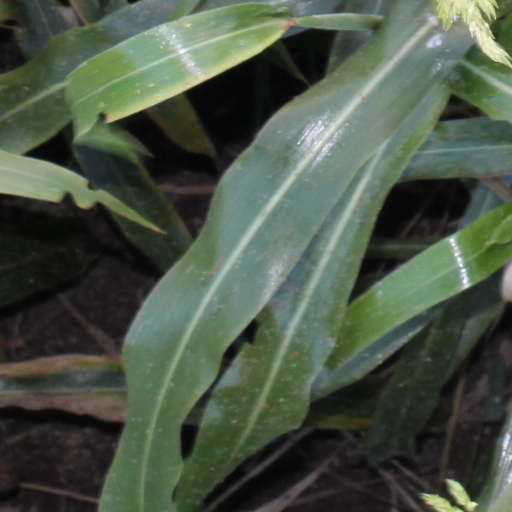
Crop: sorghum